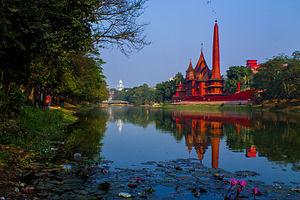
L'objectif Canon EF-S 18–55mm 3.5–5.6 est un zoom grand angle à petit téléobjectif fabriqué par Canon pour les appareils reflex à monture monture EF-S. L'angle de champ a une distance focale équivalente en 35 mm de 28.8–88 mm. Il s'agit de l'objectif fourni dans les kits standard des appareils reflex APS-C grand public de Canon. En février 2017, Canon a annoncé le nouvel objectif Canon EF-S 18–55mm 4–5.6 IS STM ayant une ouverture maximale plus faible, ce qui le rend 20 % plus petit selon le constructeur.